Helicopter

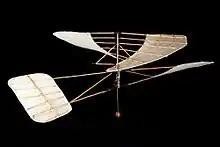
Experimental helicopter by Enrico Forlanini (1877), exposed at the Museo nazionale della scienza e della tecnologia Leonardo da Vinci of Milan, Italy

In electronic news gathering, helicopters have provided aerial views of some major news stories, and have been doing so, from the late 1960s. Helicopters have also been used in films, both in front and behind the camera.